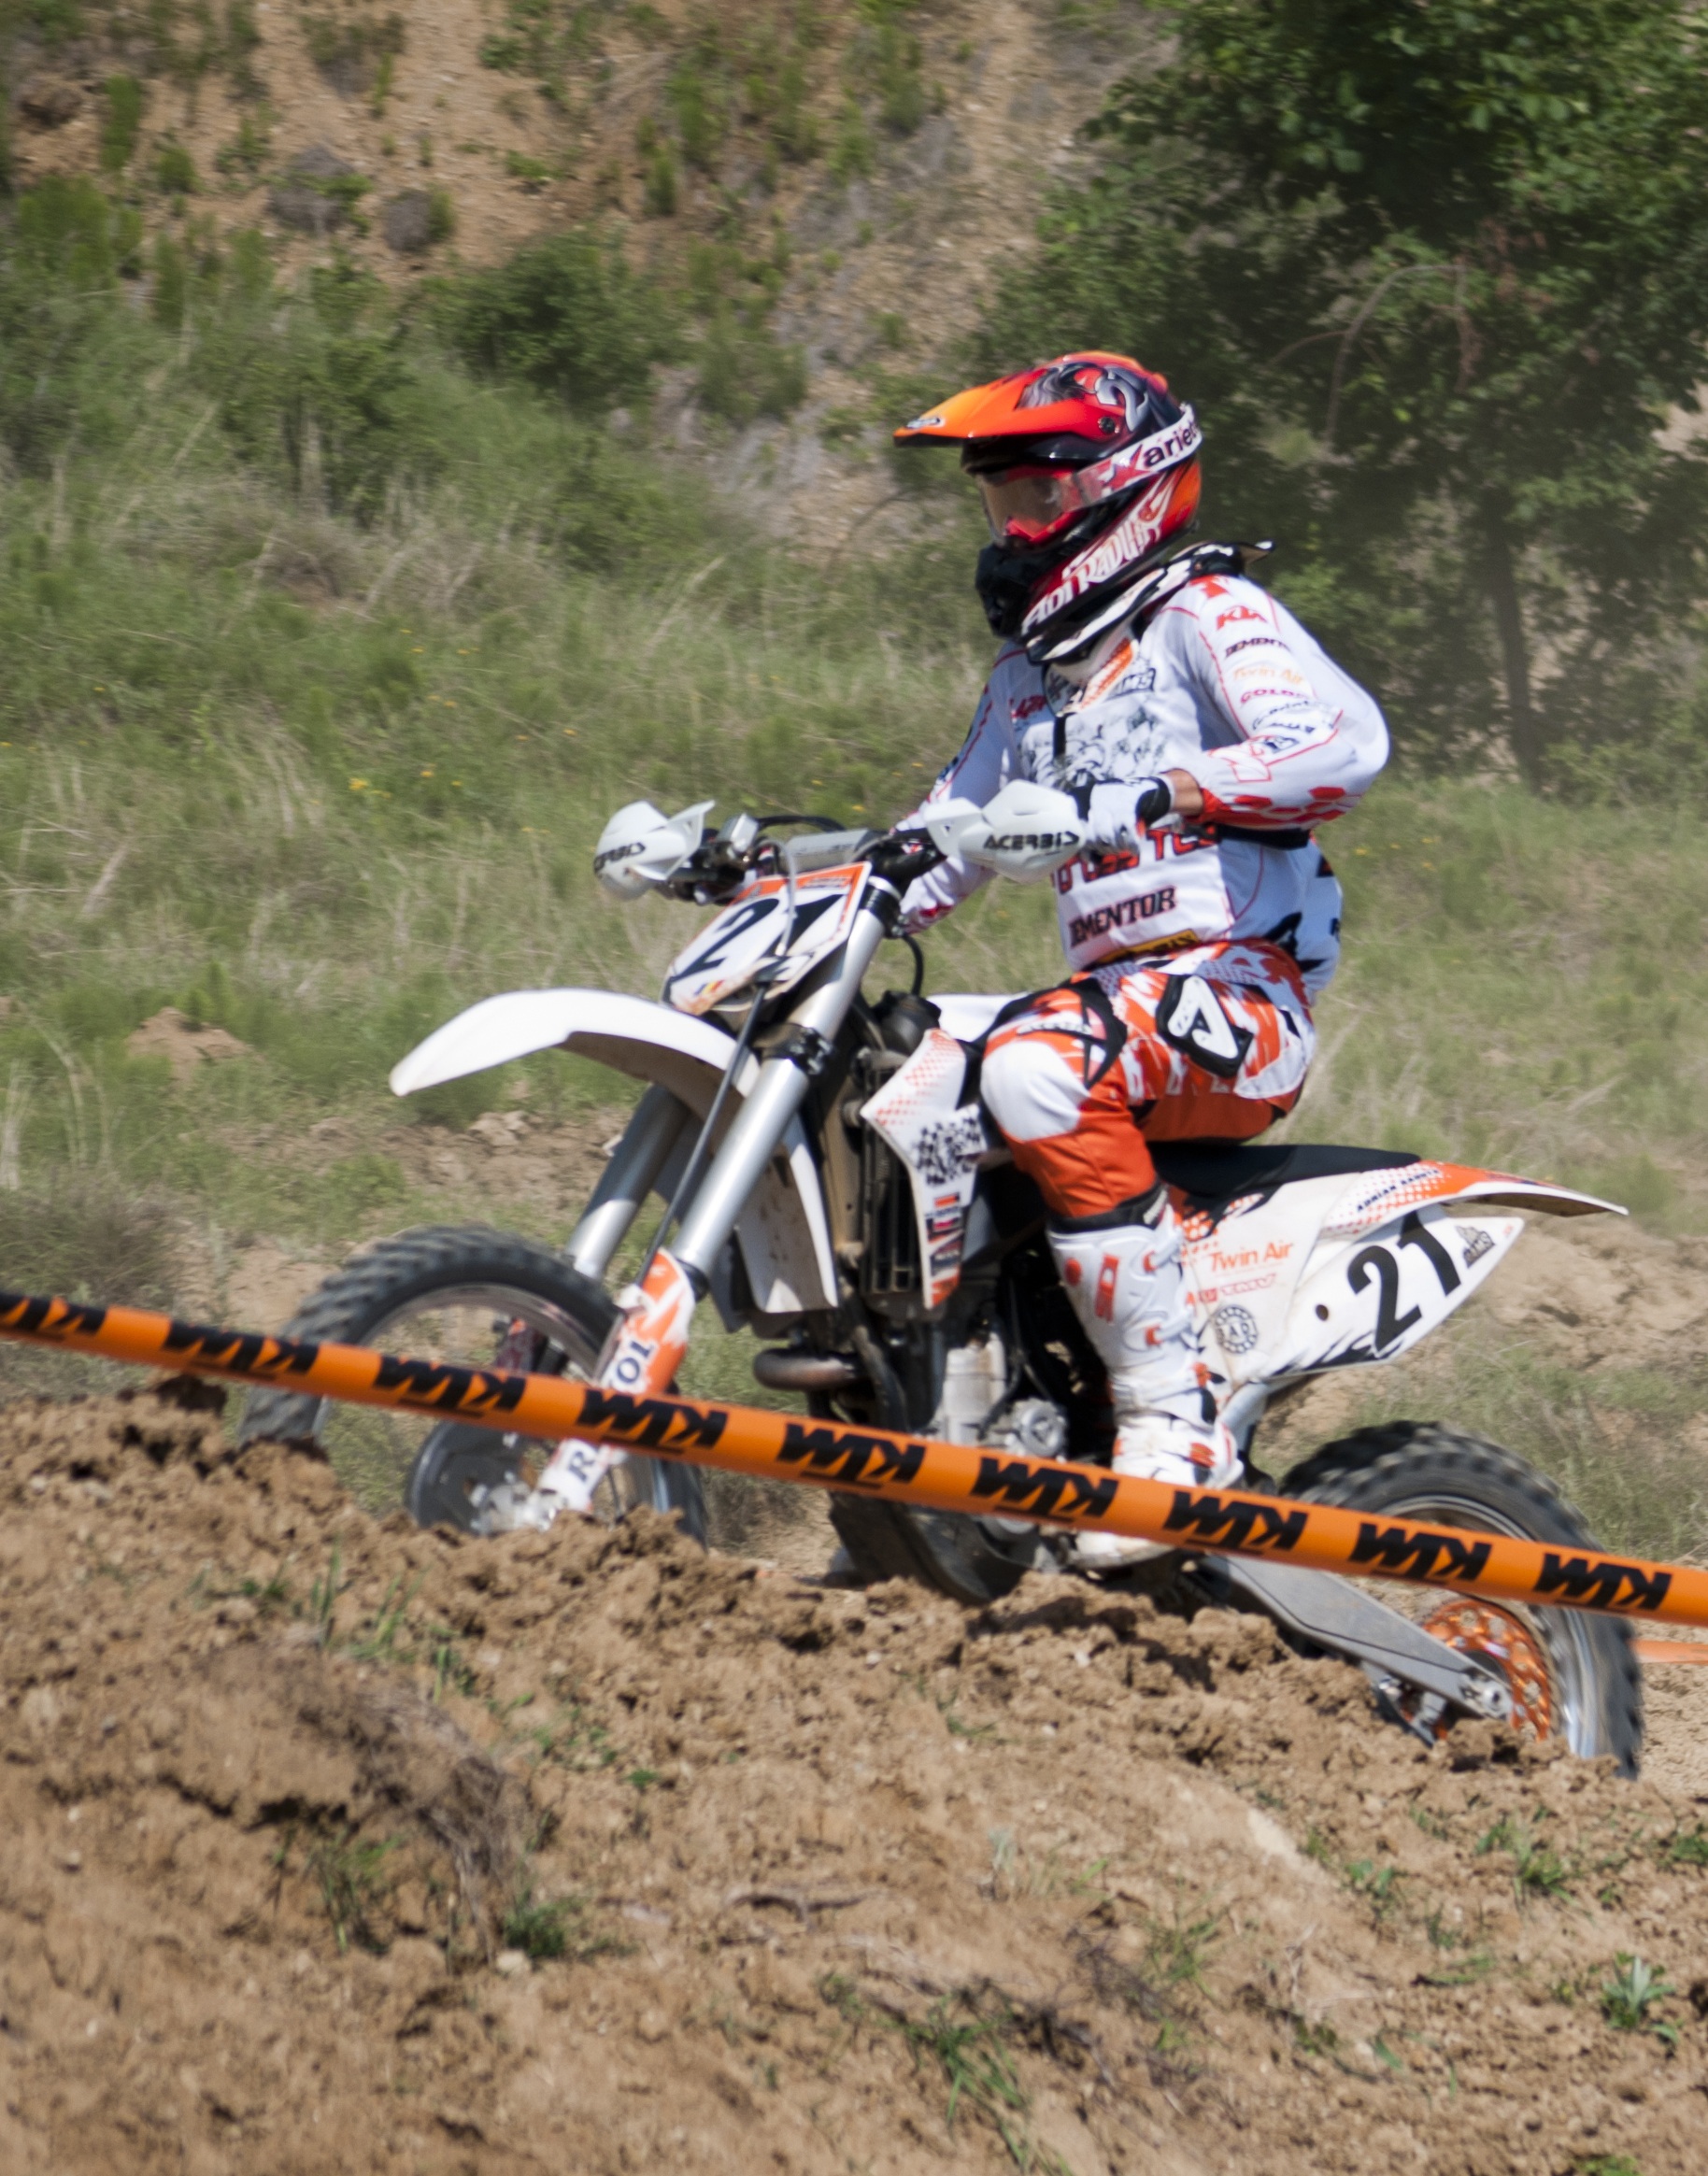
man, nature, mountain, people, track, road, sport, adventure, bicycle, bike, summer, motion, transportation, transport, vehicle, motocross, drive, action, soil, freedom, extreme, extreme sport, speed, lifestyle, leisure, fitness, activity, outdoors, riding, race, competition, sports, helmet, racing, motor, motorsport, freeride, enduro, freestyle motocross, motorcycling, motorcycle racing, downhill mountain biking, endurocross